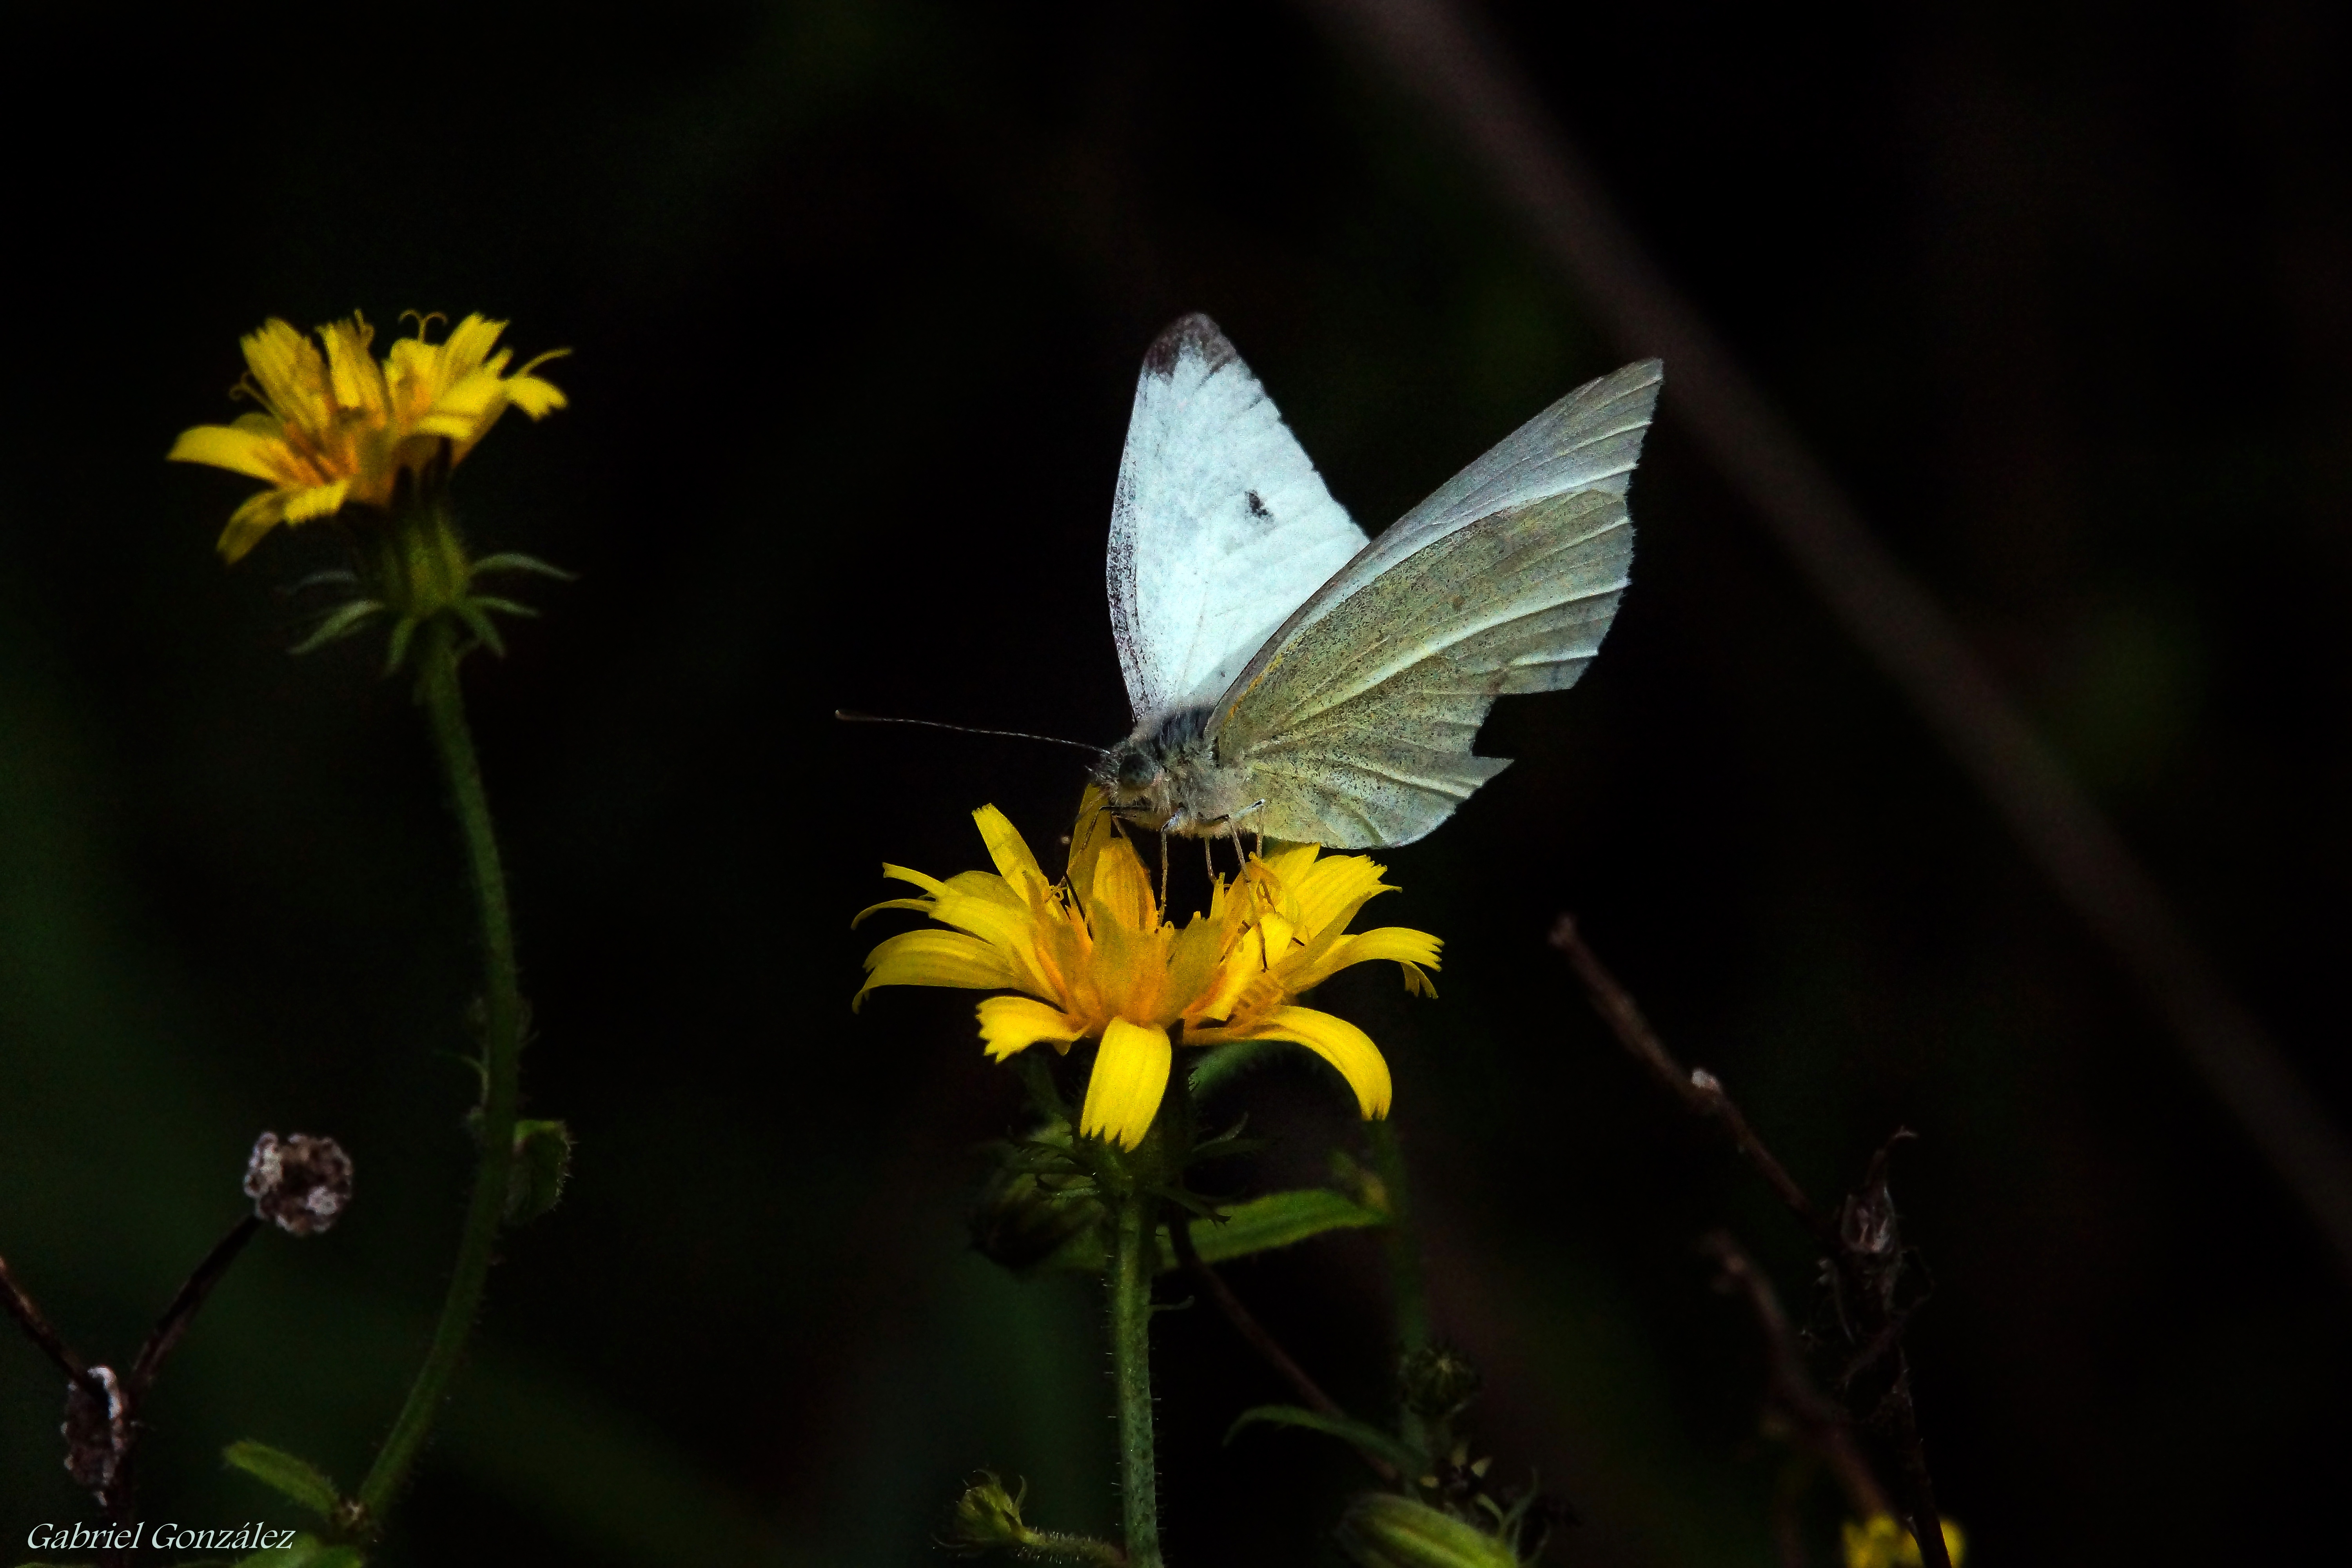
nature, plant, photography, leaf, flower, petal, photo, green, insect, macro, botany, butterfly, yellow, flora, fauna, invertebrate, wildflower, close up, animals, naturaleza, butterflies, a77, nectar, pieridae, g, ggl1, gaby1, xovesphoto, animales, mariposas, sonya77, sigma50500mm, gphoto, gabrielcorua, xelodegalicia, sonya77v, macro photography, arthropod, pollinator, plant stem, moths and butterflies, lycaenid